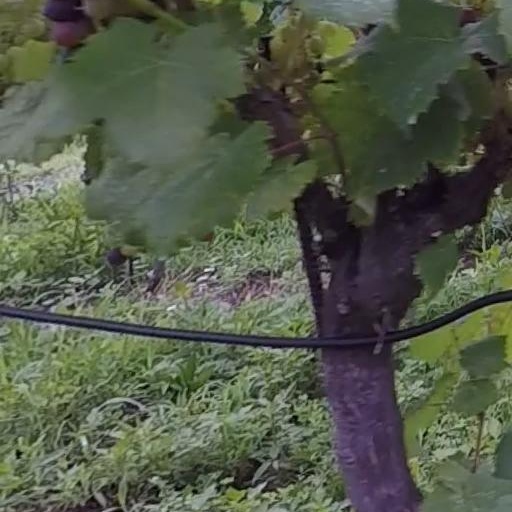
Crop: grape